Saint Andrew the First-Called Georgian University of the Patriarchate of Georgia

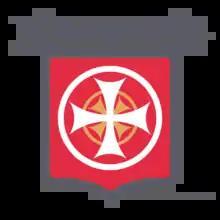
SANGU

The Saint Andrew the First-Called Georgian University of the Patriarchate of Georgia is a university founded in 2008 in Tbilisi, Georgia.